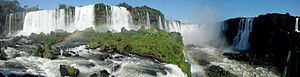
Argentina / Økonomi / Turisme
:Image:2014 FOZ 003.JPG